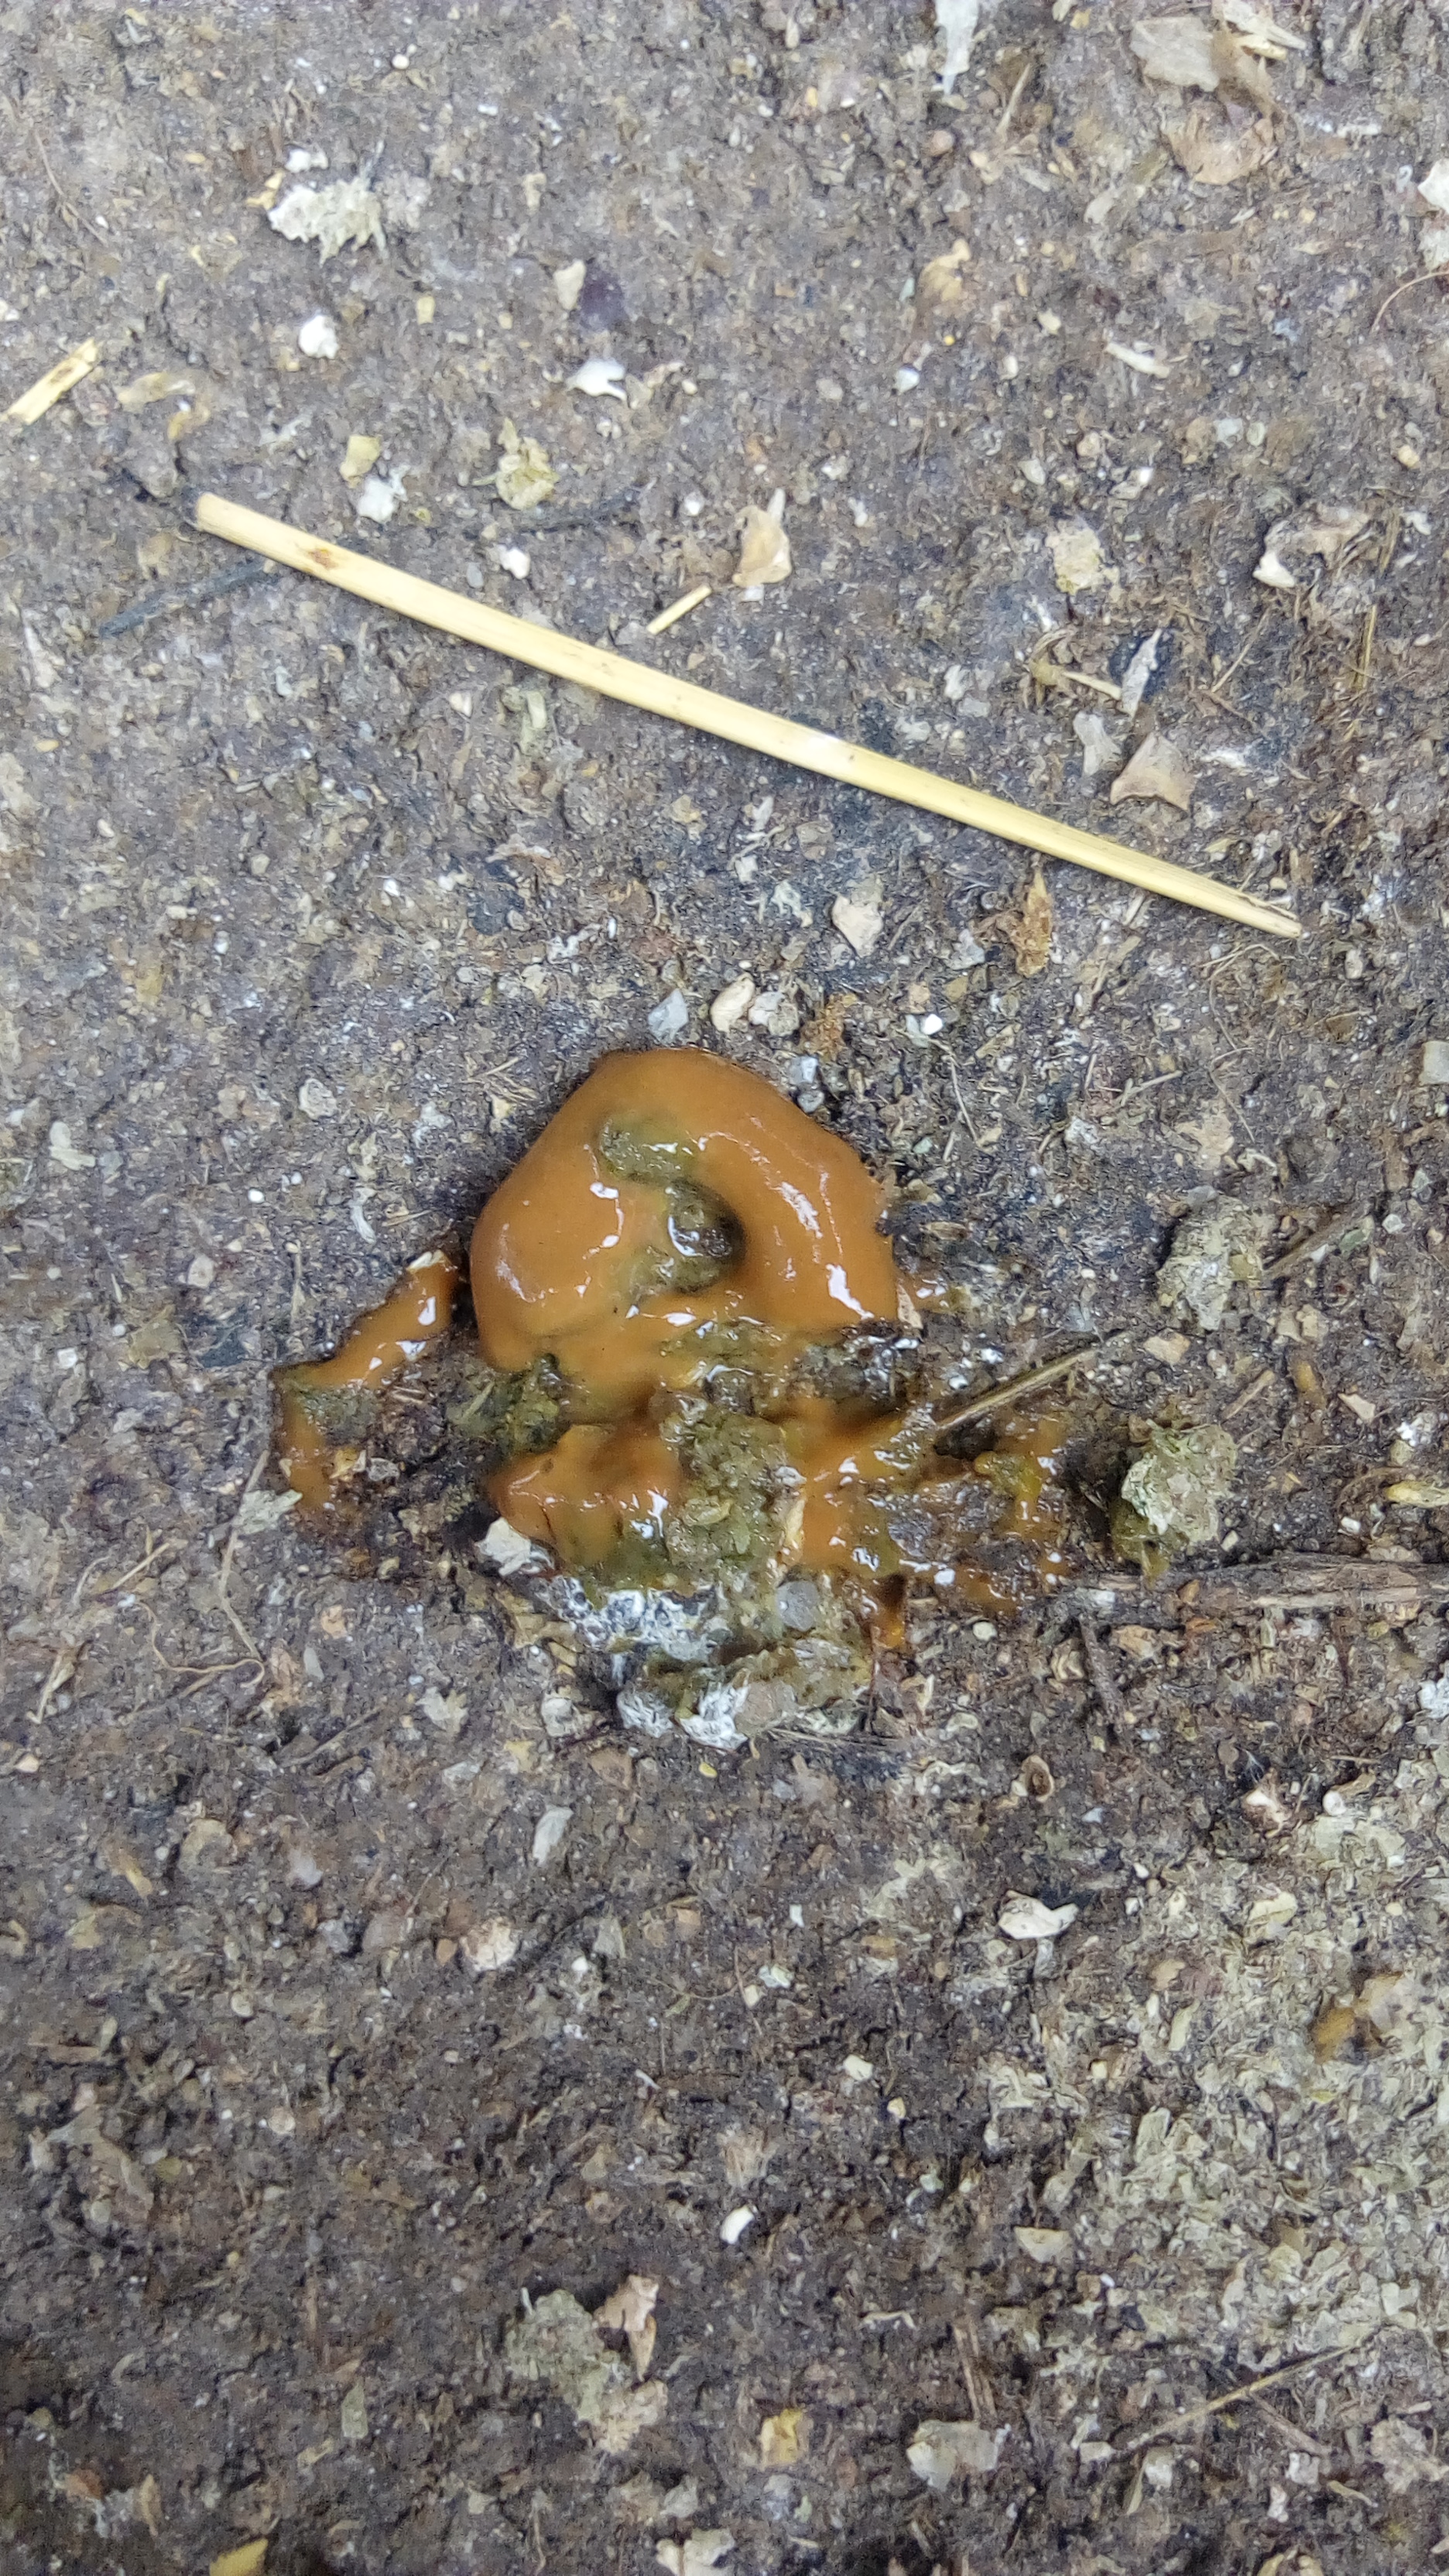
PCR-confirmed diagnosis: Coccidiosis